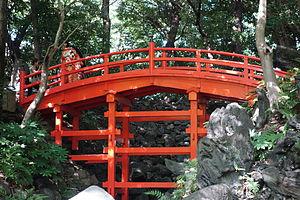
Koishikawa Kōraku-en est un jardin japonais situé à proximité du Tokyo Dome dans le quartier de Koishikawa de l'arrondissement de Bunkyō, à Tōkyō. Il comporte un lac central et plusieurs petites collines, ce qui en fait un lieu de promenade apprécié, et typique des jardins de promenade de l'époque d'Edo. C'est le jardin le plus ancien de Tōkyō. Son aménagement a été entrepris en 1629 par Yorifusa Mito, neuvième fils de Ieyasu Tokugawa, daimyo et fondateur de la famille Mito du clan Tokugawa. Il a été poursuivi par son successeur, Mitsukuni Mito, avec l'aide de Shu Shinsui, un lettré confucéen de la dynastie Ming réfugié au Japon. Plusieurs paysages de Chine et du Japon y sont évoqués ou reproduits en miniature. Il occupait 25 hectares à l'origine, mais l'urbanisation de Tōkyō a réduit sa taille à 7 hectares.